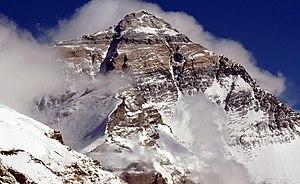
Le sommet du mont Everest grimpé par les membres du Everest Peace Project. (Everest : A Climb for Peace)